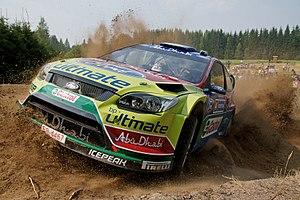
Jari-Matti Latvala, vainqueur du Rallye de Finlande 2010, en train de piloter sa Ford Focus RS WRC lors du rallye de Rannankylä à Muurame.